Deep Water Bay

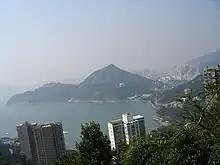
View of Brick Hill and Ocean Park across Deep Water Bay.

Deep Water Bay is a bay and residential area on the southern shore of Hong Kong Island in Hong Kong. The bay is surrounded by Shouson Hill, Brick Hill, Violet Hill and Middle Island. As per Forbes (July 2015), with 19 of the city's richest billionaires, it is reputed to be the "wealthiest neighborhood on earth". The neighborhood is bordered on the east by Repulse Bay Road heading to the Island Road roundabout, on the south by Island Road facing toward Middle Island and Deep Water Bay, on the west by Deep Water Bay Road, and on the north by Deep Water Bay Road as it connects back toward Repulse Bay Road.